Ivan Katardžiev

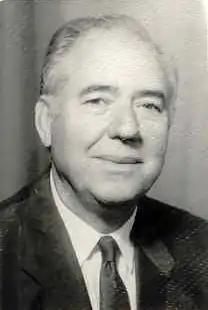
Ivan Katardžiev

Ivan Katardžiev (January 6, 1926 – December 1, 2018) was a Macedonian historian. He was regarded as the country's most important expert on the Internal Macedonian Revolutionary Organization (IMRO) and the Macedonian history under Yugoslavia as well as the early years of independence. He was also director of the Macedonian Institute for National History.